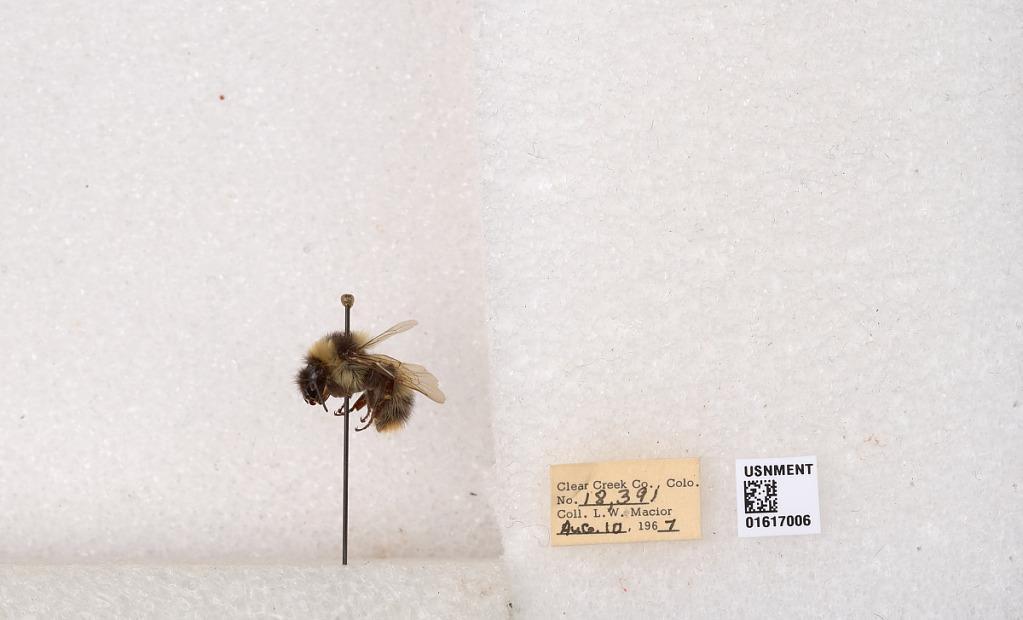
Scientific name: Bombus kirbyellus
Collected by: L. Macior
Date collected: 1967-8-10
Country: United States
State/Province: Colorado
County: Clear Creek
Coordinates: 39.6891, -105.644